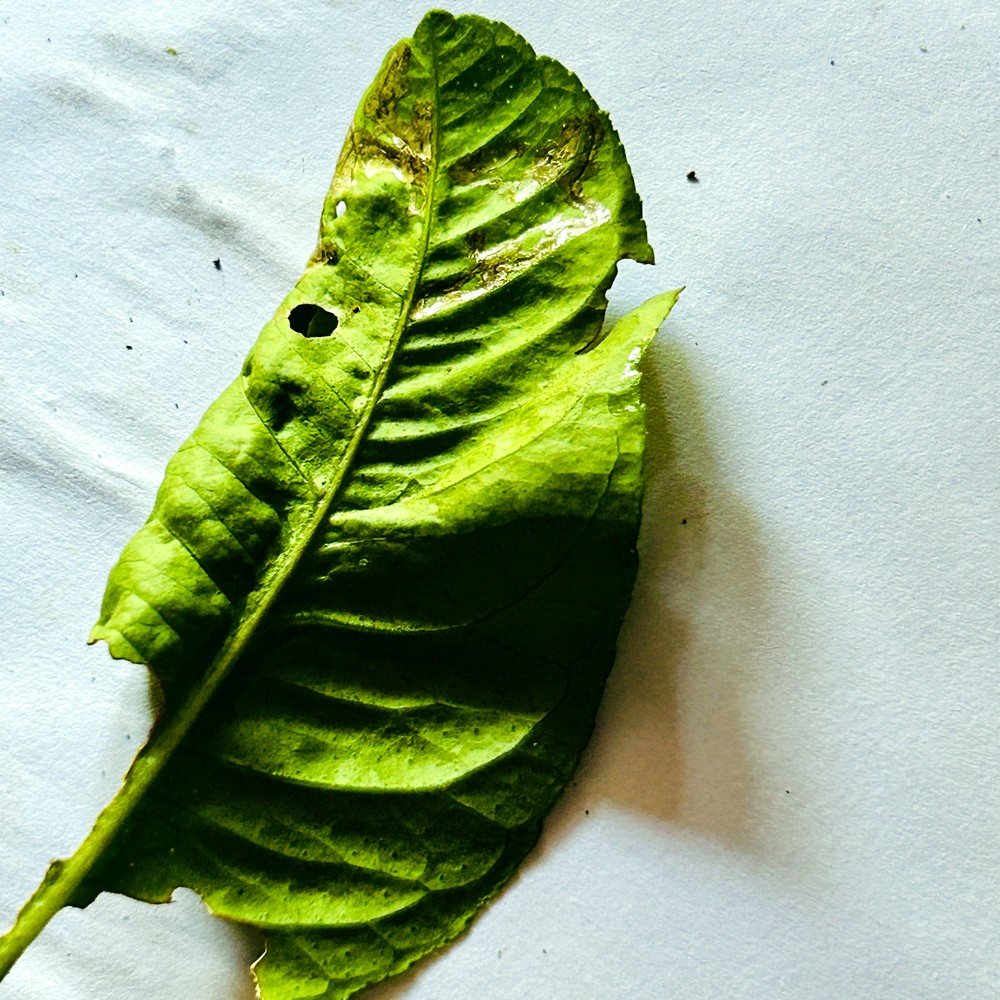
Label: Deficiency Leaf